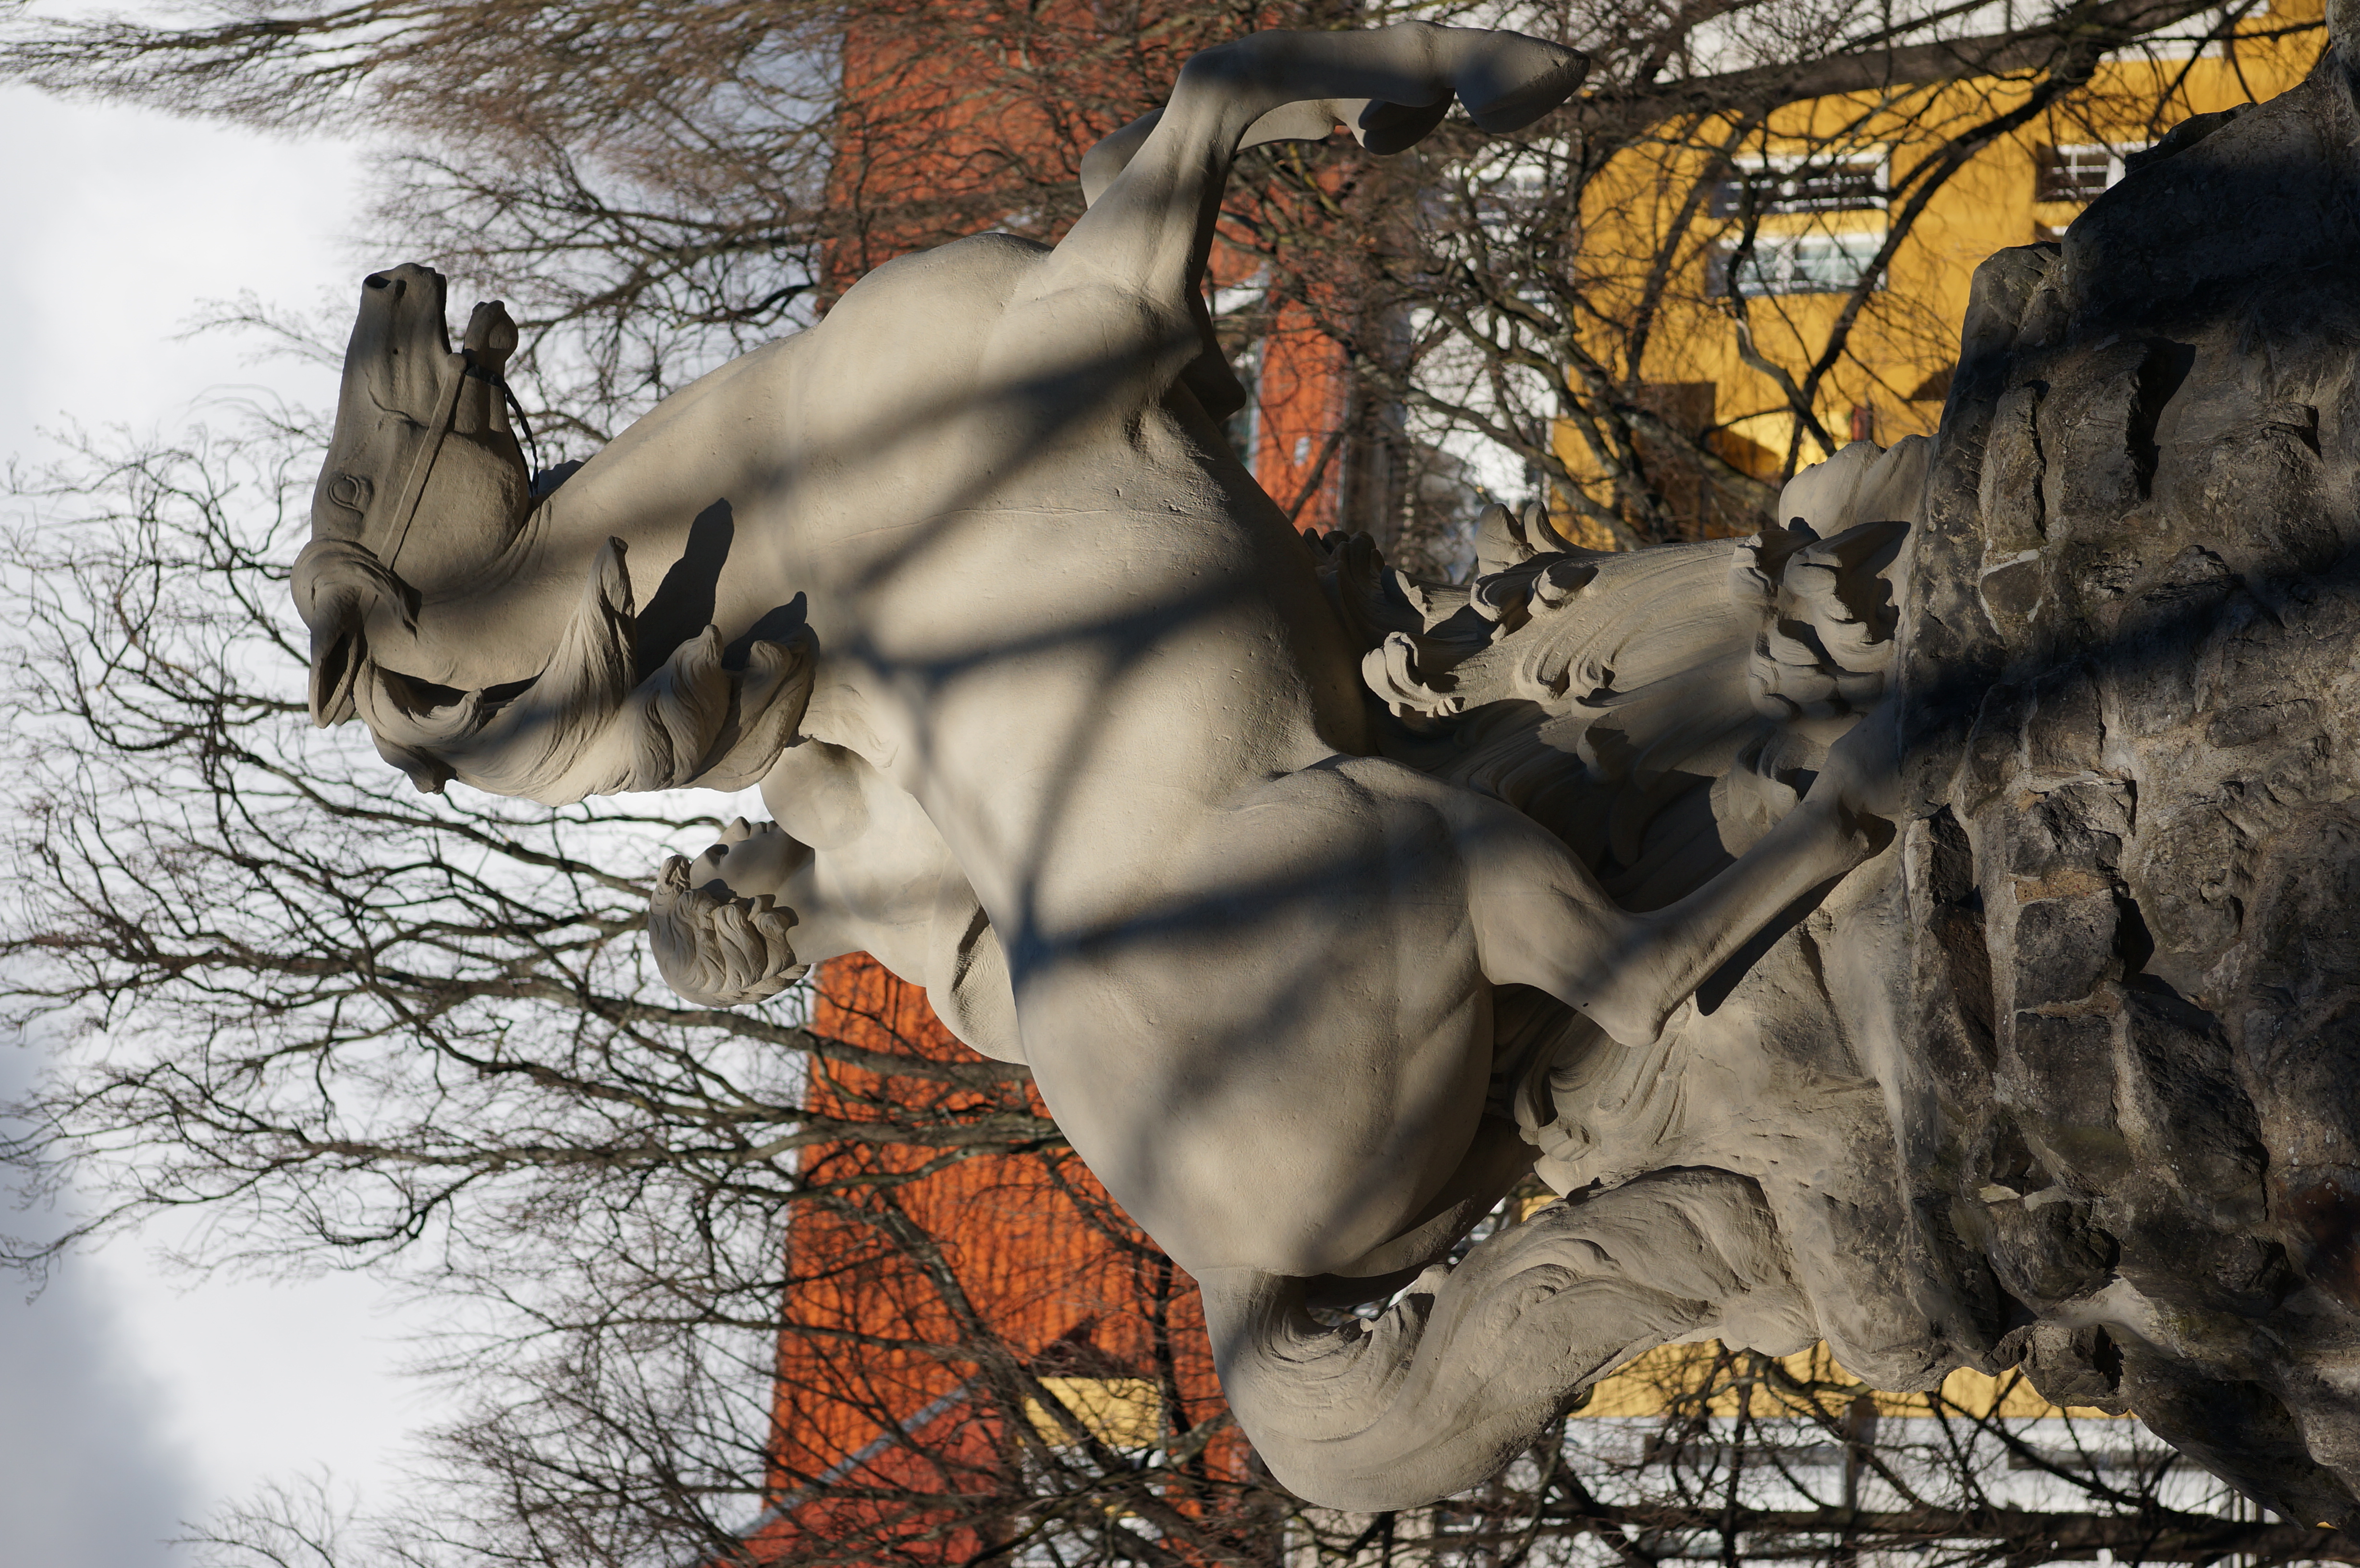
tree, winter, monument, statue, autumn, season, 2015, sculpture, art, germany, deutschland, berlin, sony, sigma, 60mm, nex, nex6, lenstagged, steffenzahn, sigma60mm, sigma60, sigma60mmf28dn, sigma60mmf28, sigma60mmf28dnart, sigma60mm128dn, mythology